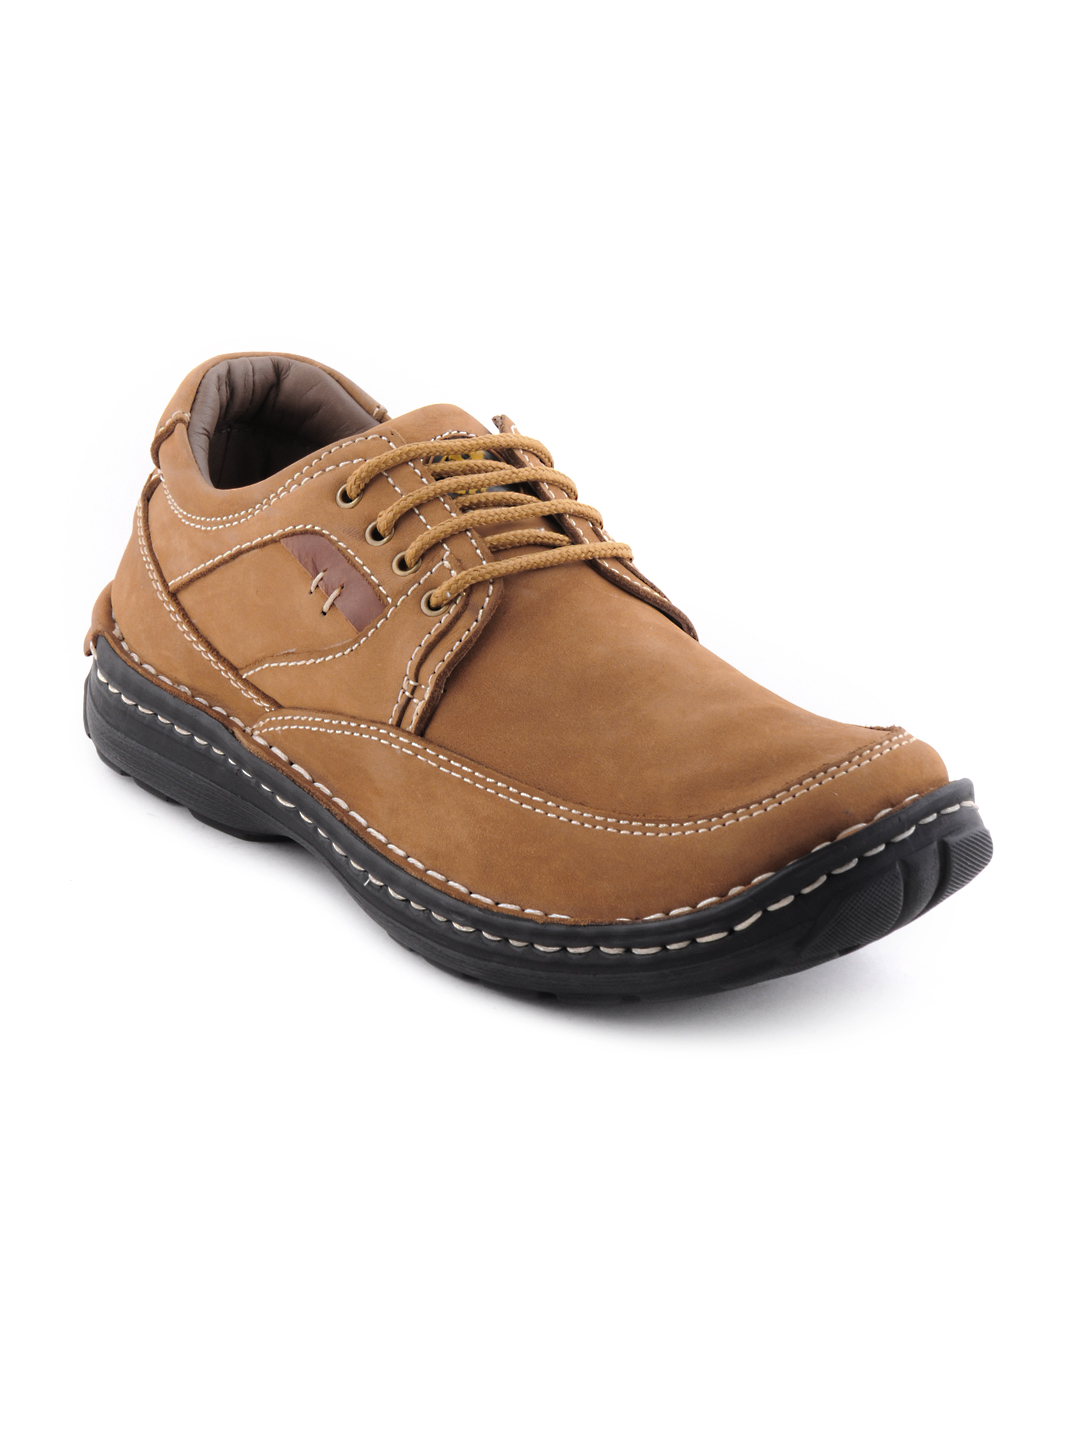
Buckaroo Men Brown Casual Shoes
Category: Footwear / Shoes / Casual Shoes
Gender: Men
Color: Brown
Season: Winter 2012
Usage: Casual